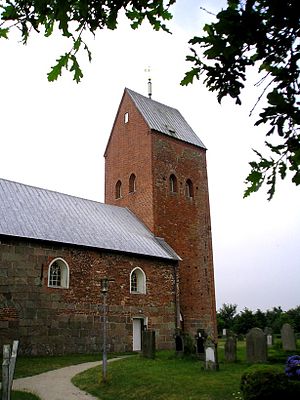
Syderende / Galleri
Syderende, Sønderende, Süderende eller Söleraanj er en landsby og kommune beliggende i den vestlige del af øen Før i Nordfrisland i det vestlige Sydslesvig. I administrativ henseende hører kommunen under Nordfrislands kreds i delstaten Slesvig-Holsten i det nordlige Tyskland. Kommunen samarbejder på administrativt plan med andre kommuner på Før og Amrum i Før-Amrum kommunefællesskab. Mange indbyggere taler endnu den før-frisiske dialekt fering.